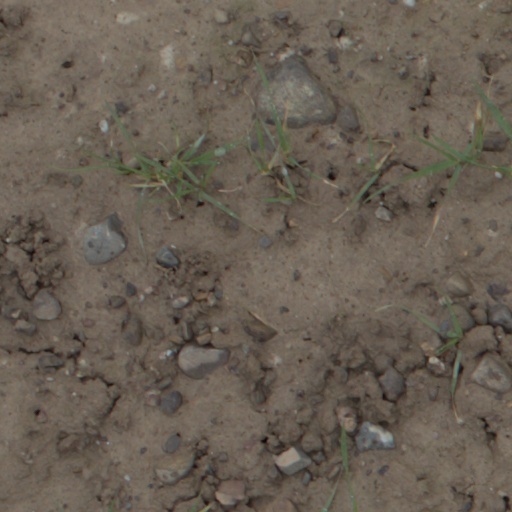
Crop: wheat